Pyonephrosis

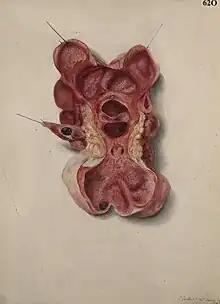
Watercolour drawing of a dissected kidney, showing a condition of acute pyonephrosis. The ureter is blocked by a calculus and several calculi are seen lying in the sacculi.

Pyonephrosis is a dangerous kidney infection that is characterized by pus accumulation in the renal collecting system. It is linked to renal collecting system blockage and suppurative renal parenchymal destruction, which result in complete or nearly complete kidney failure.